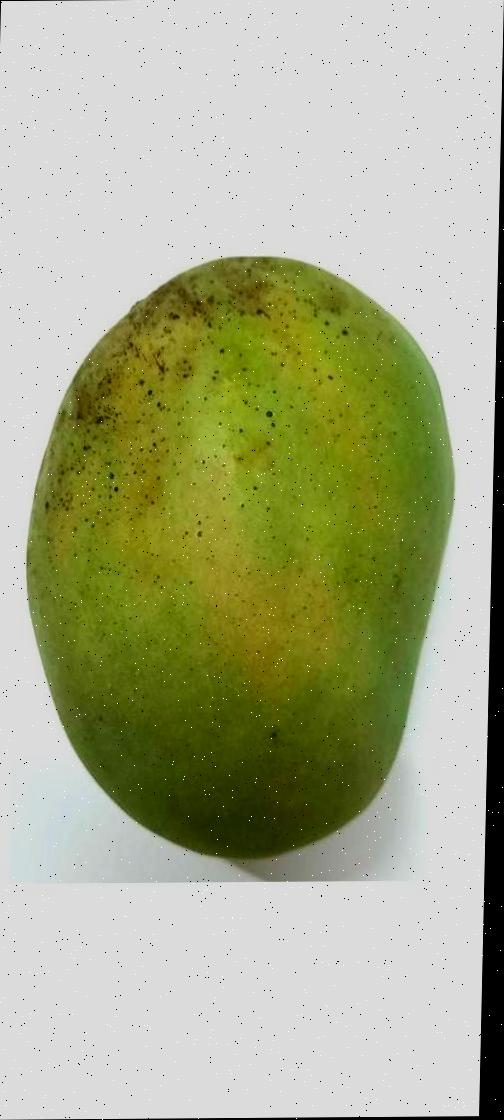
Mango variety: Shada